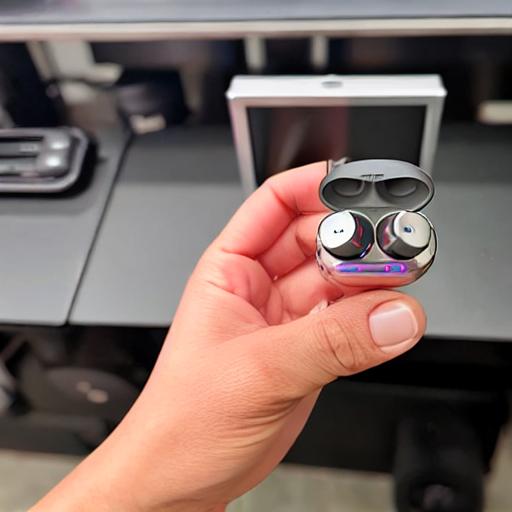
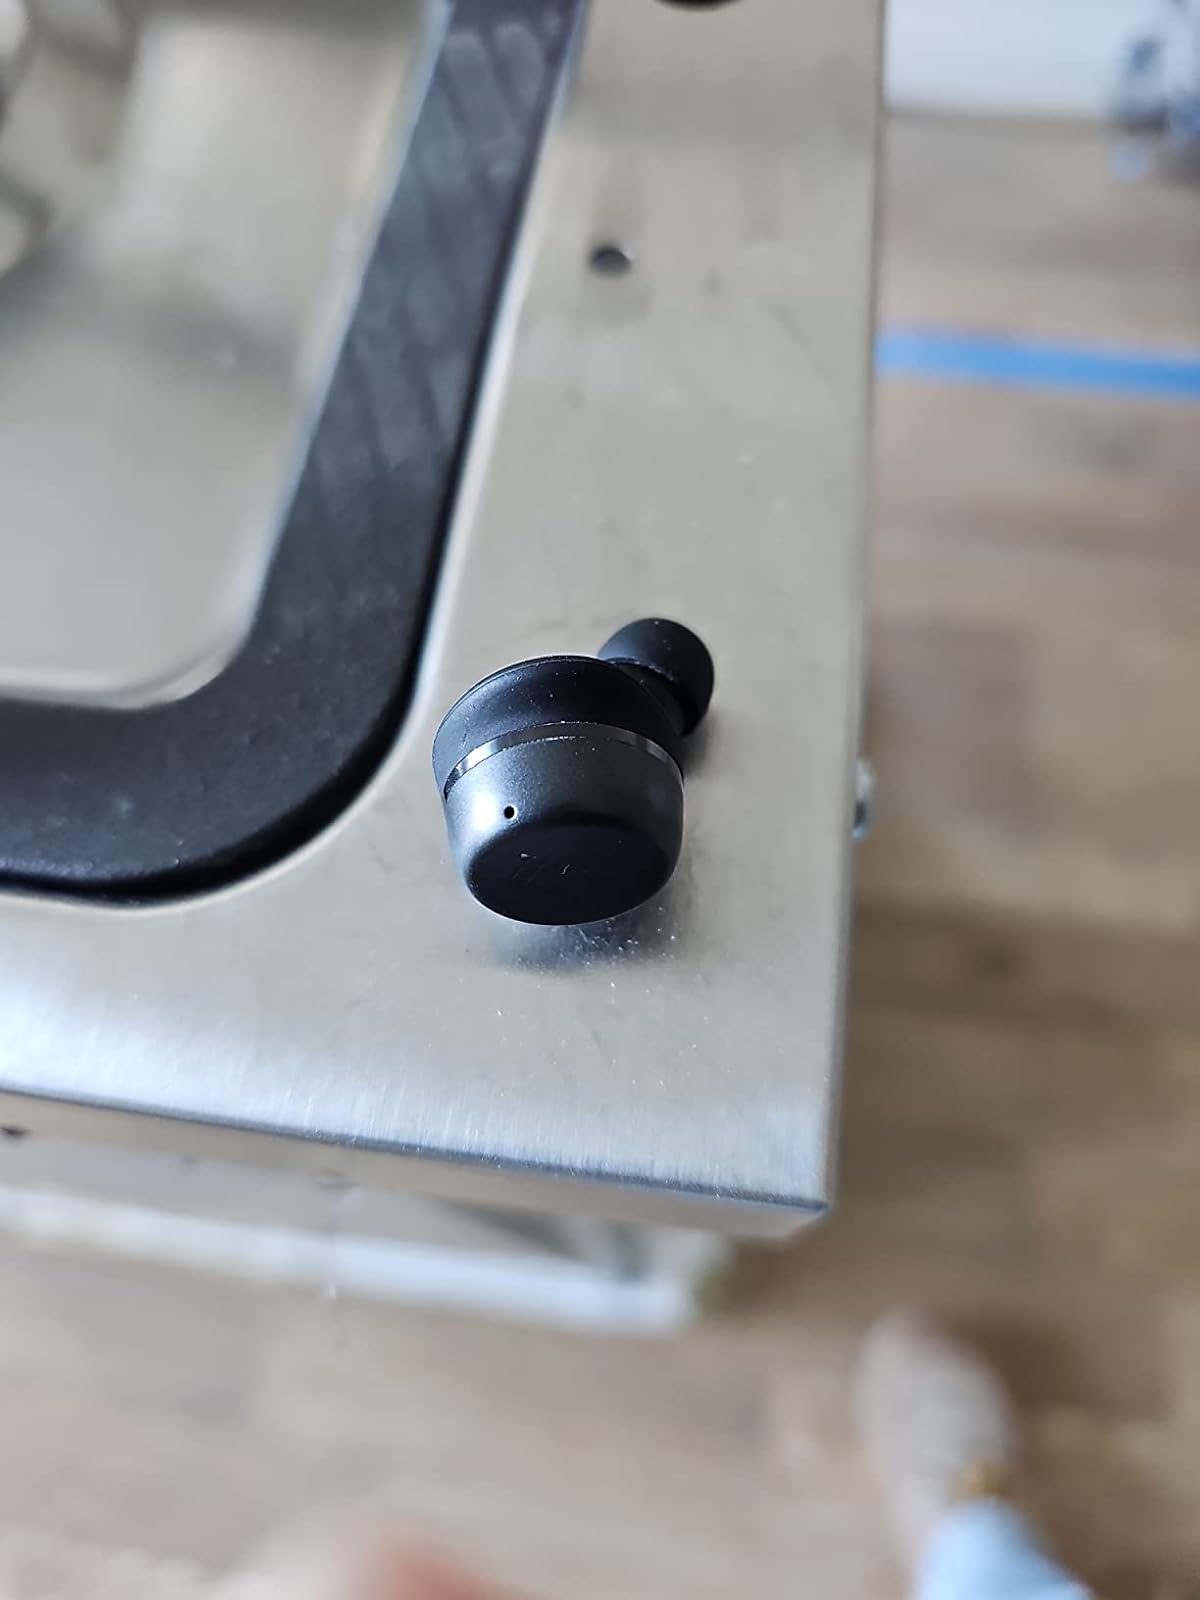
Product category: earbuds
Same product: no